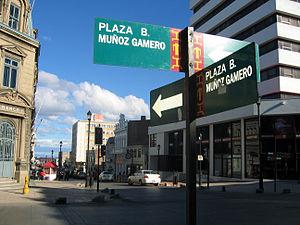
Le Chili, en forme longue république du Chili, en espagnol : Chile, ou República de Chile, est un pays d’Amérique du Sud partageant ses frontières avec le Pérou et la Bolivie au nord d'une part, et l’Argentine au nord-est, à l'est et au sud-est d'autre part, et dont le territoire forme une étroite bande allant du désert d'Atacama jusqu'au cap Horn. L'île de Pâques, située à 3 000 kilomètres de Valparaíso dans l'océan Pacifique, fait partie du Chili depuis 1888. La superficie du pays est de 756 102 km². Le gouvernement revendique aussi une possession sur le continent Antarctique : le Territoire chilien de l'Antarctique correspond aux longitudes 53° W et 90° W et est situé au sud du soixante-cinquième parallèle sud.